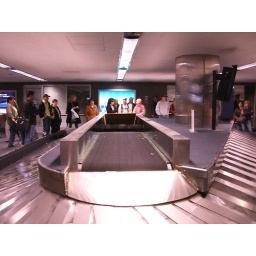
we continued to rock the hats in the airport. people loved them.